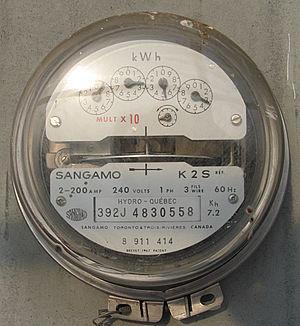
Un compteur électrique de marque Sangamo, utilisé par Hydro-Québec. Ces compteurs électromécaniques ont été remplacés entre 2013 et 2015 par des compteurs communicants.